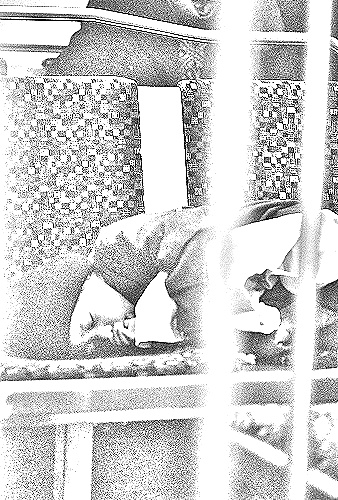
Portrait style: Sketch Portrait